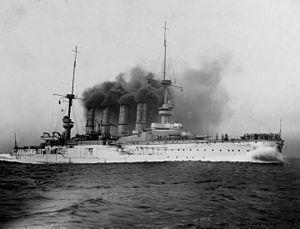
Le croiseur de bataille est un type de navire de guerre apparu au début du XXᵉ siècle. Ses caractéristiques sont semblables à celles du cuirassé pour le déplacement, le calibre de l'artillerie principale, l'effectif de l'équipage, le rayon d'action, mais sa vitesse est nettement supérieure, dépassant aussi celle des plus grands croiseurs de l'époque, grâce à des dimensions de coque et un appareil propulsif plus puissant. Ce poids supplémentaire est compensé, sur les navires de conception britannique, par un blindage plus léger, et cette moindre protection constitue la principale restriction à l'emploi de ce type de navire ainsi que le montrent les principaux combats auxquels ils participent pendant la Première Guerre mondiale.
La bataille de Coronel est une bataille navale de la Première Guerre mondiale qui eut lieu le 1ᵉʳ novembre 1914 le long de la côte centrale du Chili. Au cours de cet affrontement, l'escadre des Indes occidentales de la Royal Navy commandée par le contre-amiral Christopher Cradock, rencontra et fut battue par les forces supérieures de l'escadre d'Extrême-Orient de la marine impériale allemande, aux ordres du Vizeadmiral Maximilian von Spee. Ce fut la première défaite subie par la Royal Navy depuis 1812 et elle eut donc un retentissement énorme au début de la guerre.
Le SMS Scharnhorst est un croiseur cuirassé de la Marine impériale allemande. Il est baptisé en l'honneur du général prussien ayant réformé l'armée allemande.